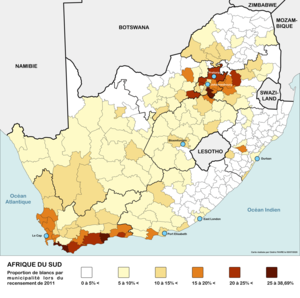
Carte mettant en évidence la répartition spatiale des blancs sud-africains par municipalité lors du recensement de 2011.
L'Afrique du Sud, en forme longue la république d'Afrique du Sud, est un pays situé à l'extrémité australe du continent africain. Sa capitale administrative est Pretoria. Il est frontalier à l'ouest-nord-ouest avec la Namibie, au nord et au nord-nord-est avec le Botswana, au nord-est avec le Zimbabwe, et à l'est-nord-est avec le Mozambique et l'Eswatini. Le Lesotho est pour sa part un État enclavé dans le territoire sud-africain.